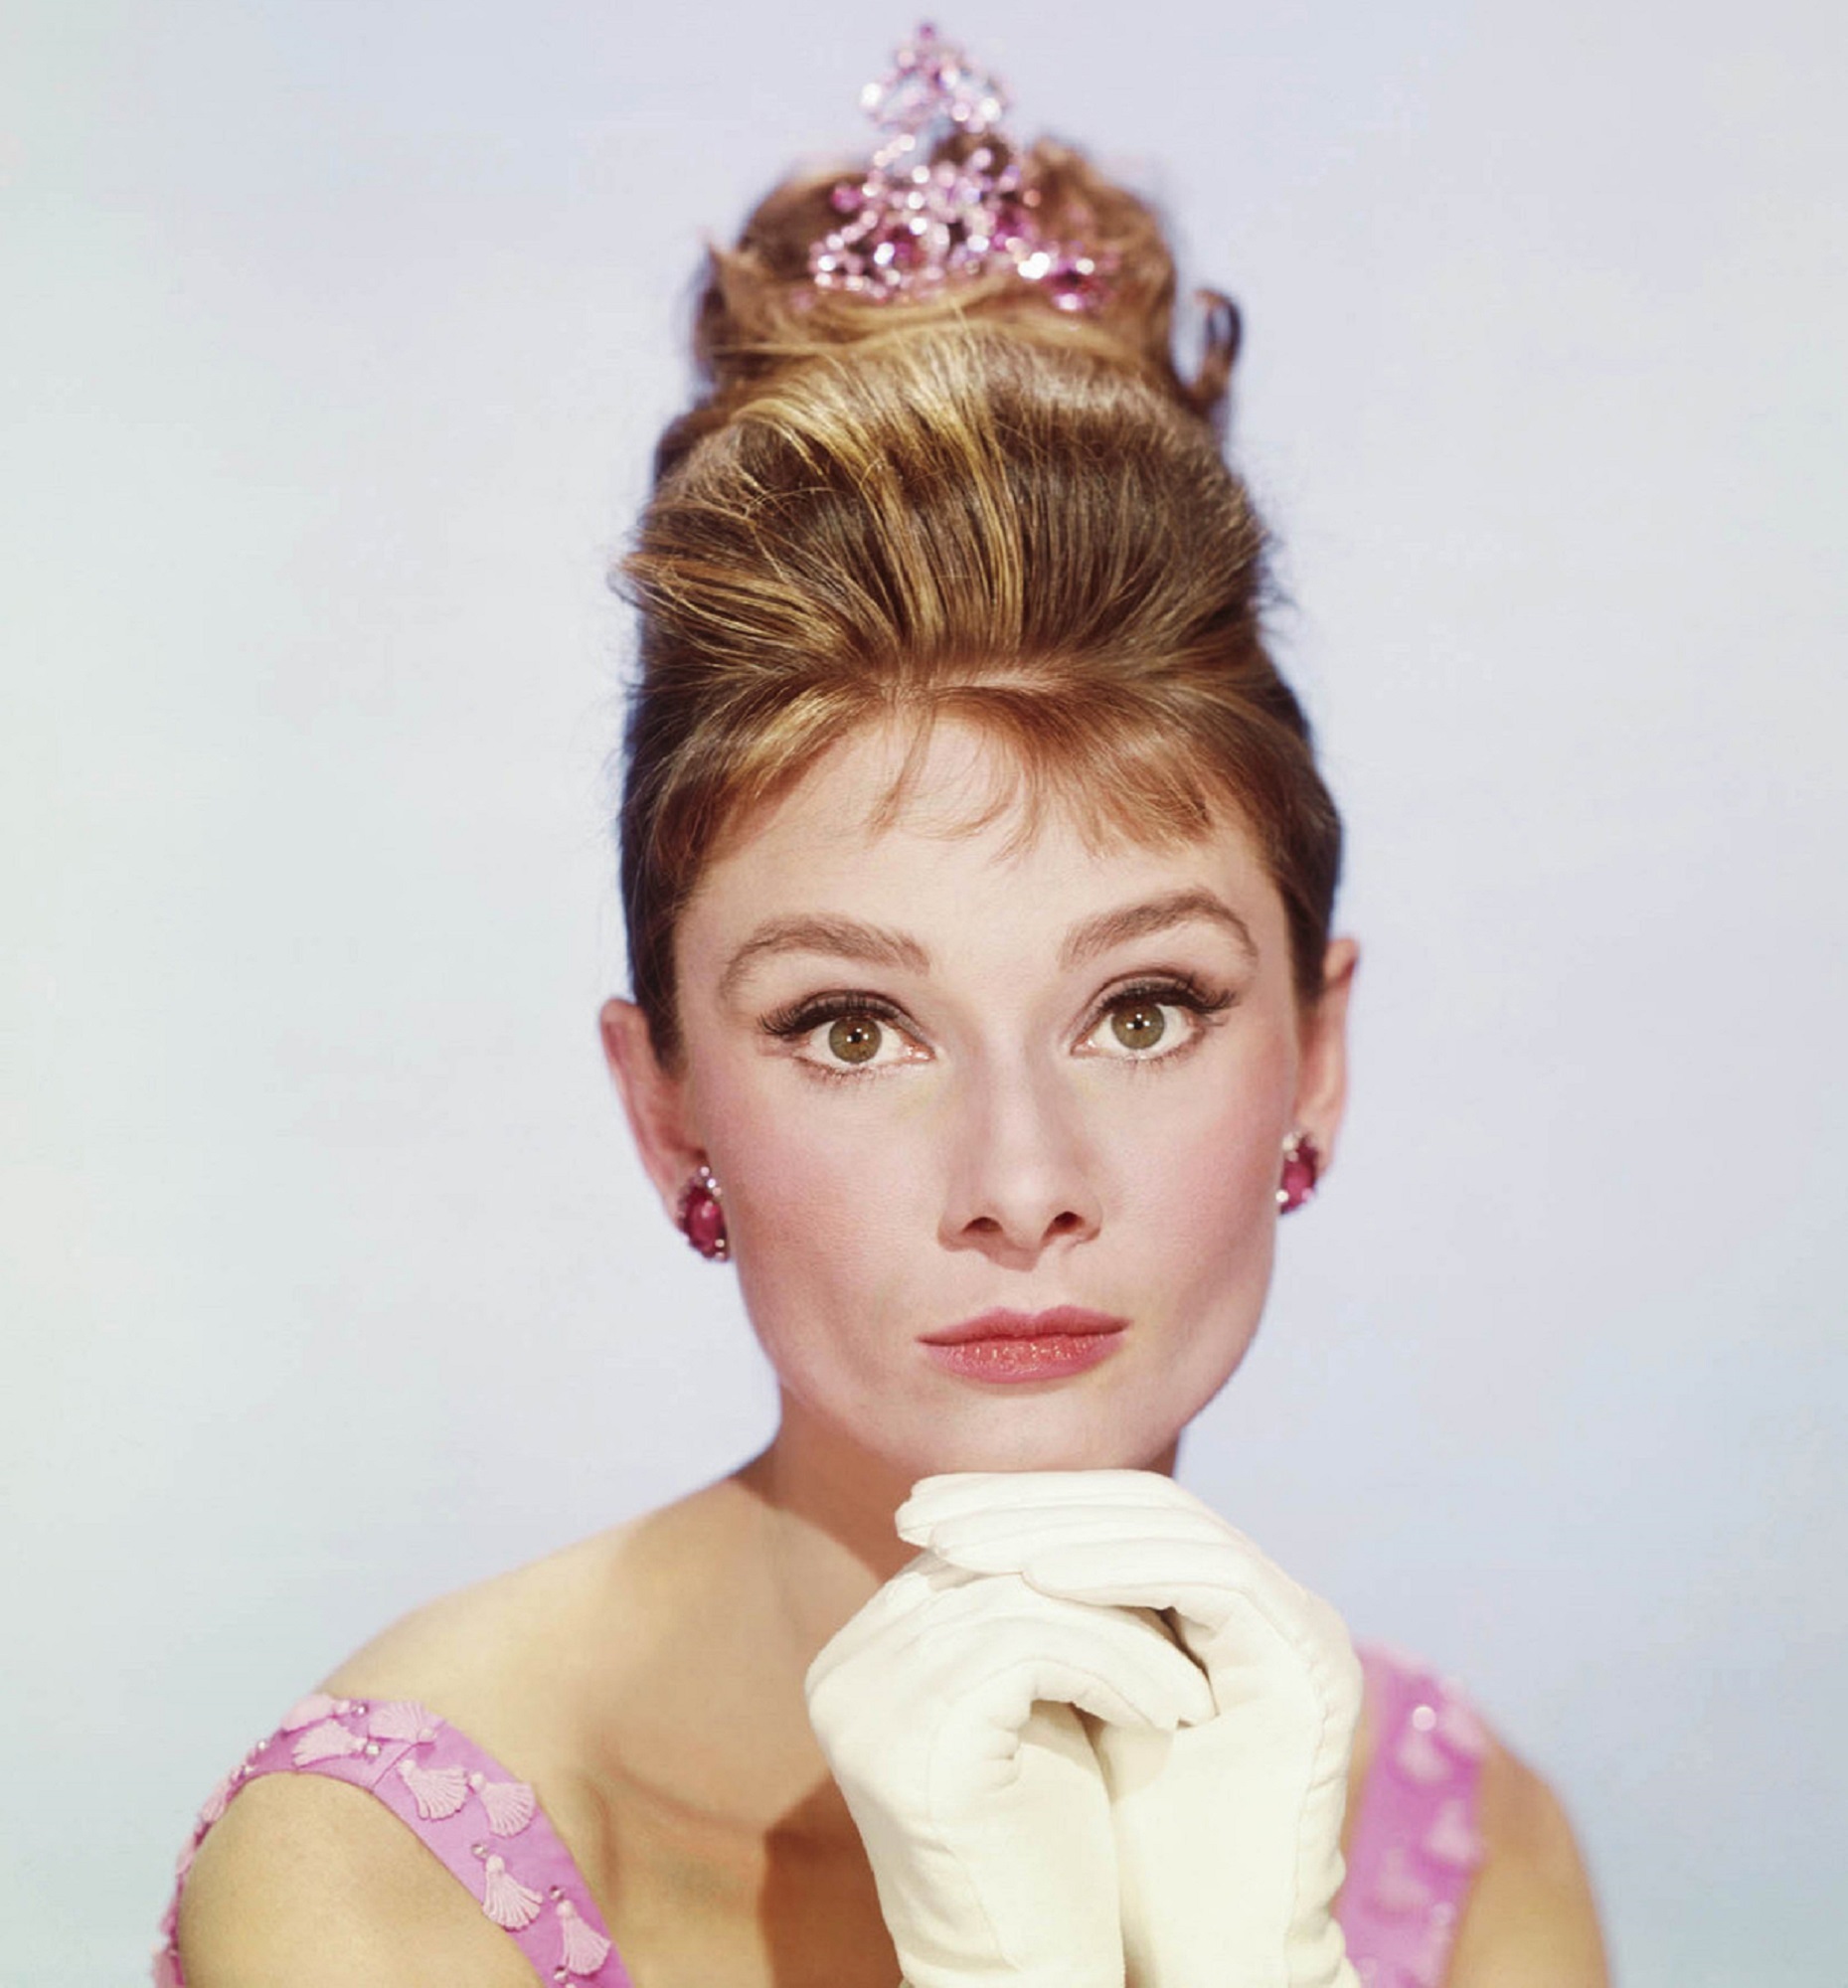
hair, vintage, star, female, hollywood, model, nostalgia, fashion, clothing, ear, pink, bride, hairstyle, long hair, jewellery, face, head, beauty, cinema, icon, awards, celebrity, veil, classics, movies, actress, photo shoot, audrey hepburn, fashion accessory, headpiece, hair accessory, motion pictures